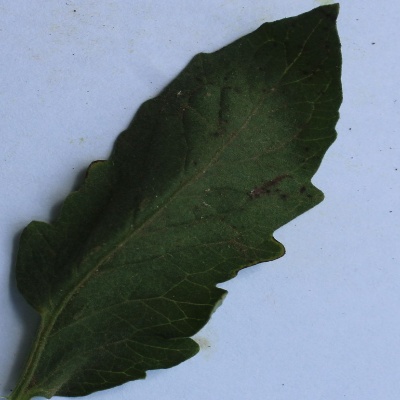
Crop: Tomato
Condition: septoria leaf spot